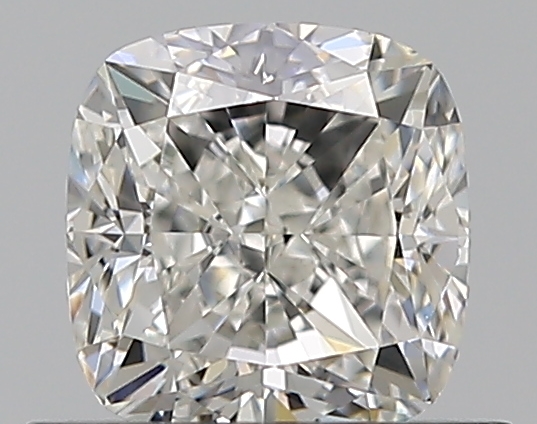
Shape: cushion
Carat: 0.71
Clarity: IF
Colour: G
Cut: EX
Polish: EX
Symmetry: VG
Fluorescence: N
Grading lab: GIA
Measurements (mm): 5.06 x 4.84 x 3.36